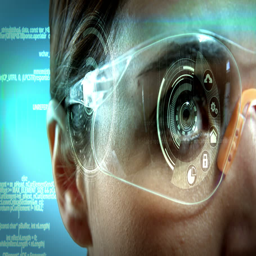
close - up of woman using virtual reality glasses while touching the screen